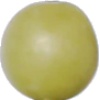
Label: Grape White 2